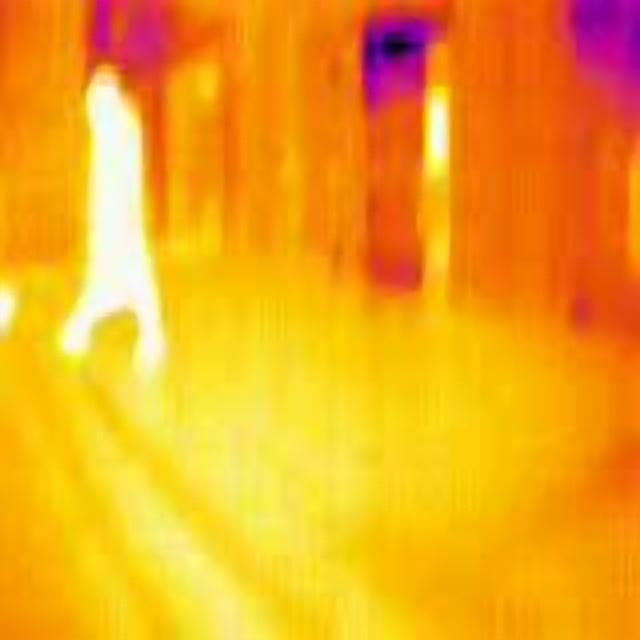
Detected objects:
label: person